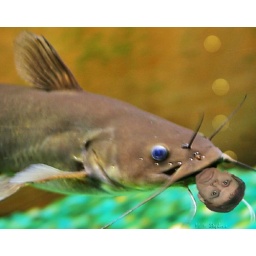
Playing around with a cat fish photo.